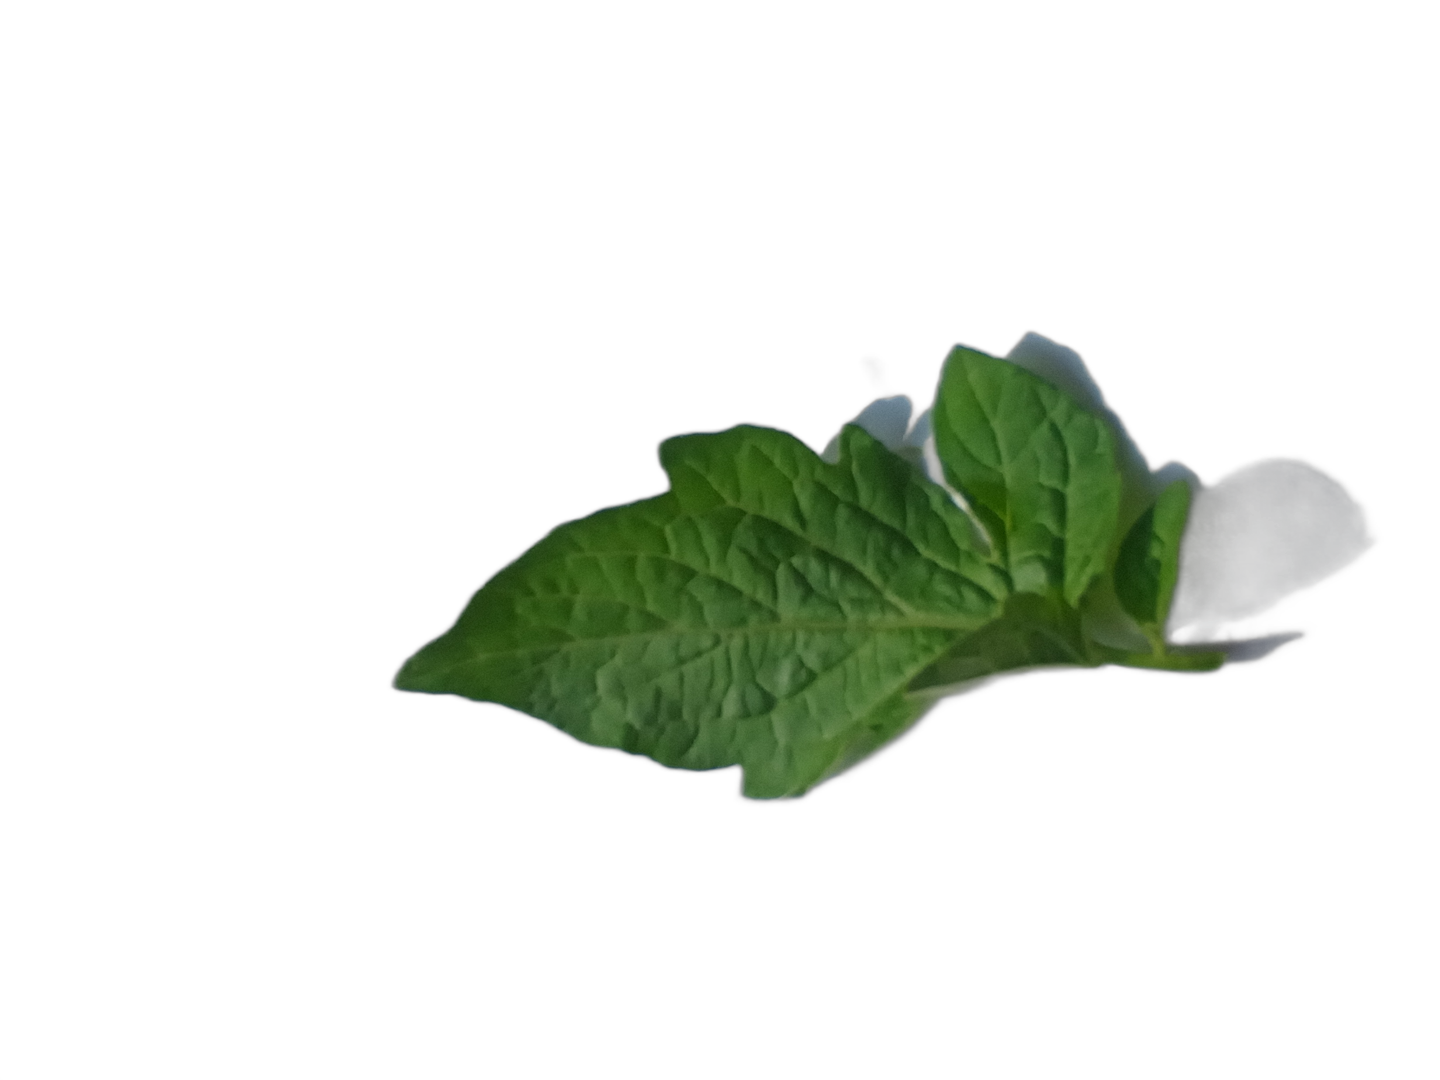
Crop: Tomato
Label: Mosaic